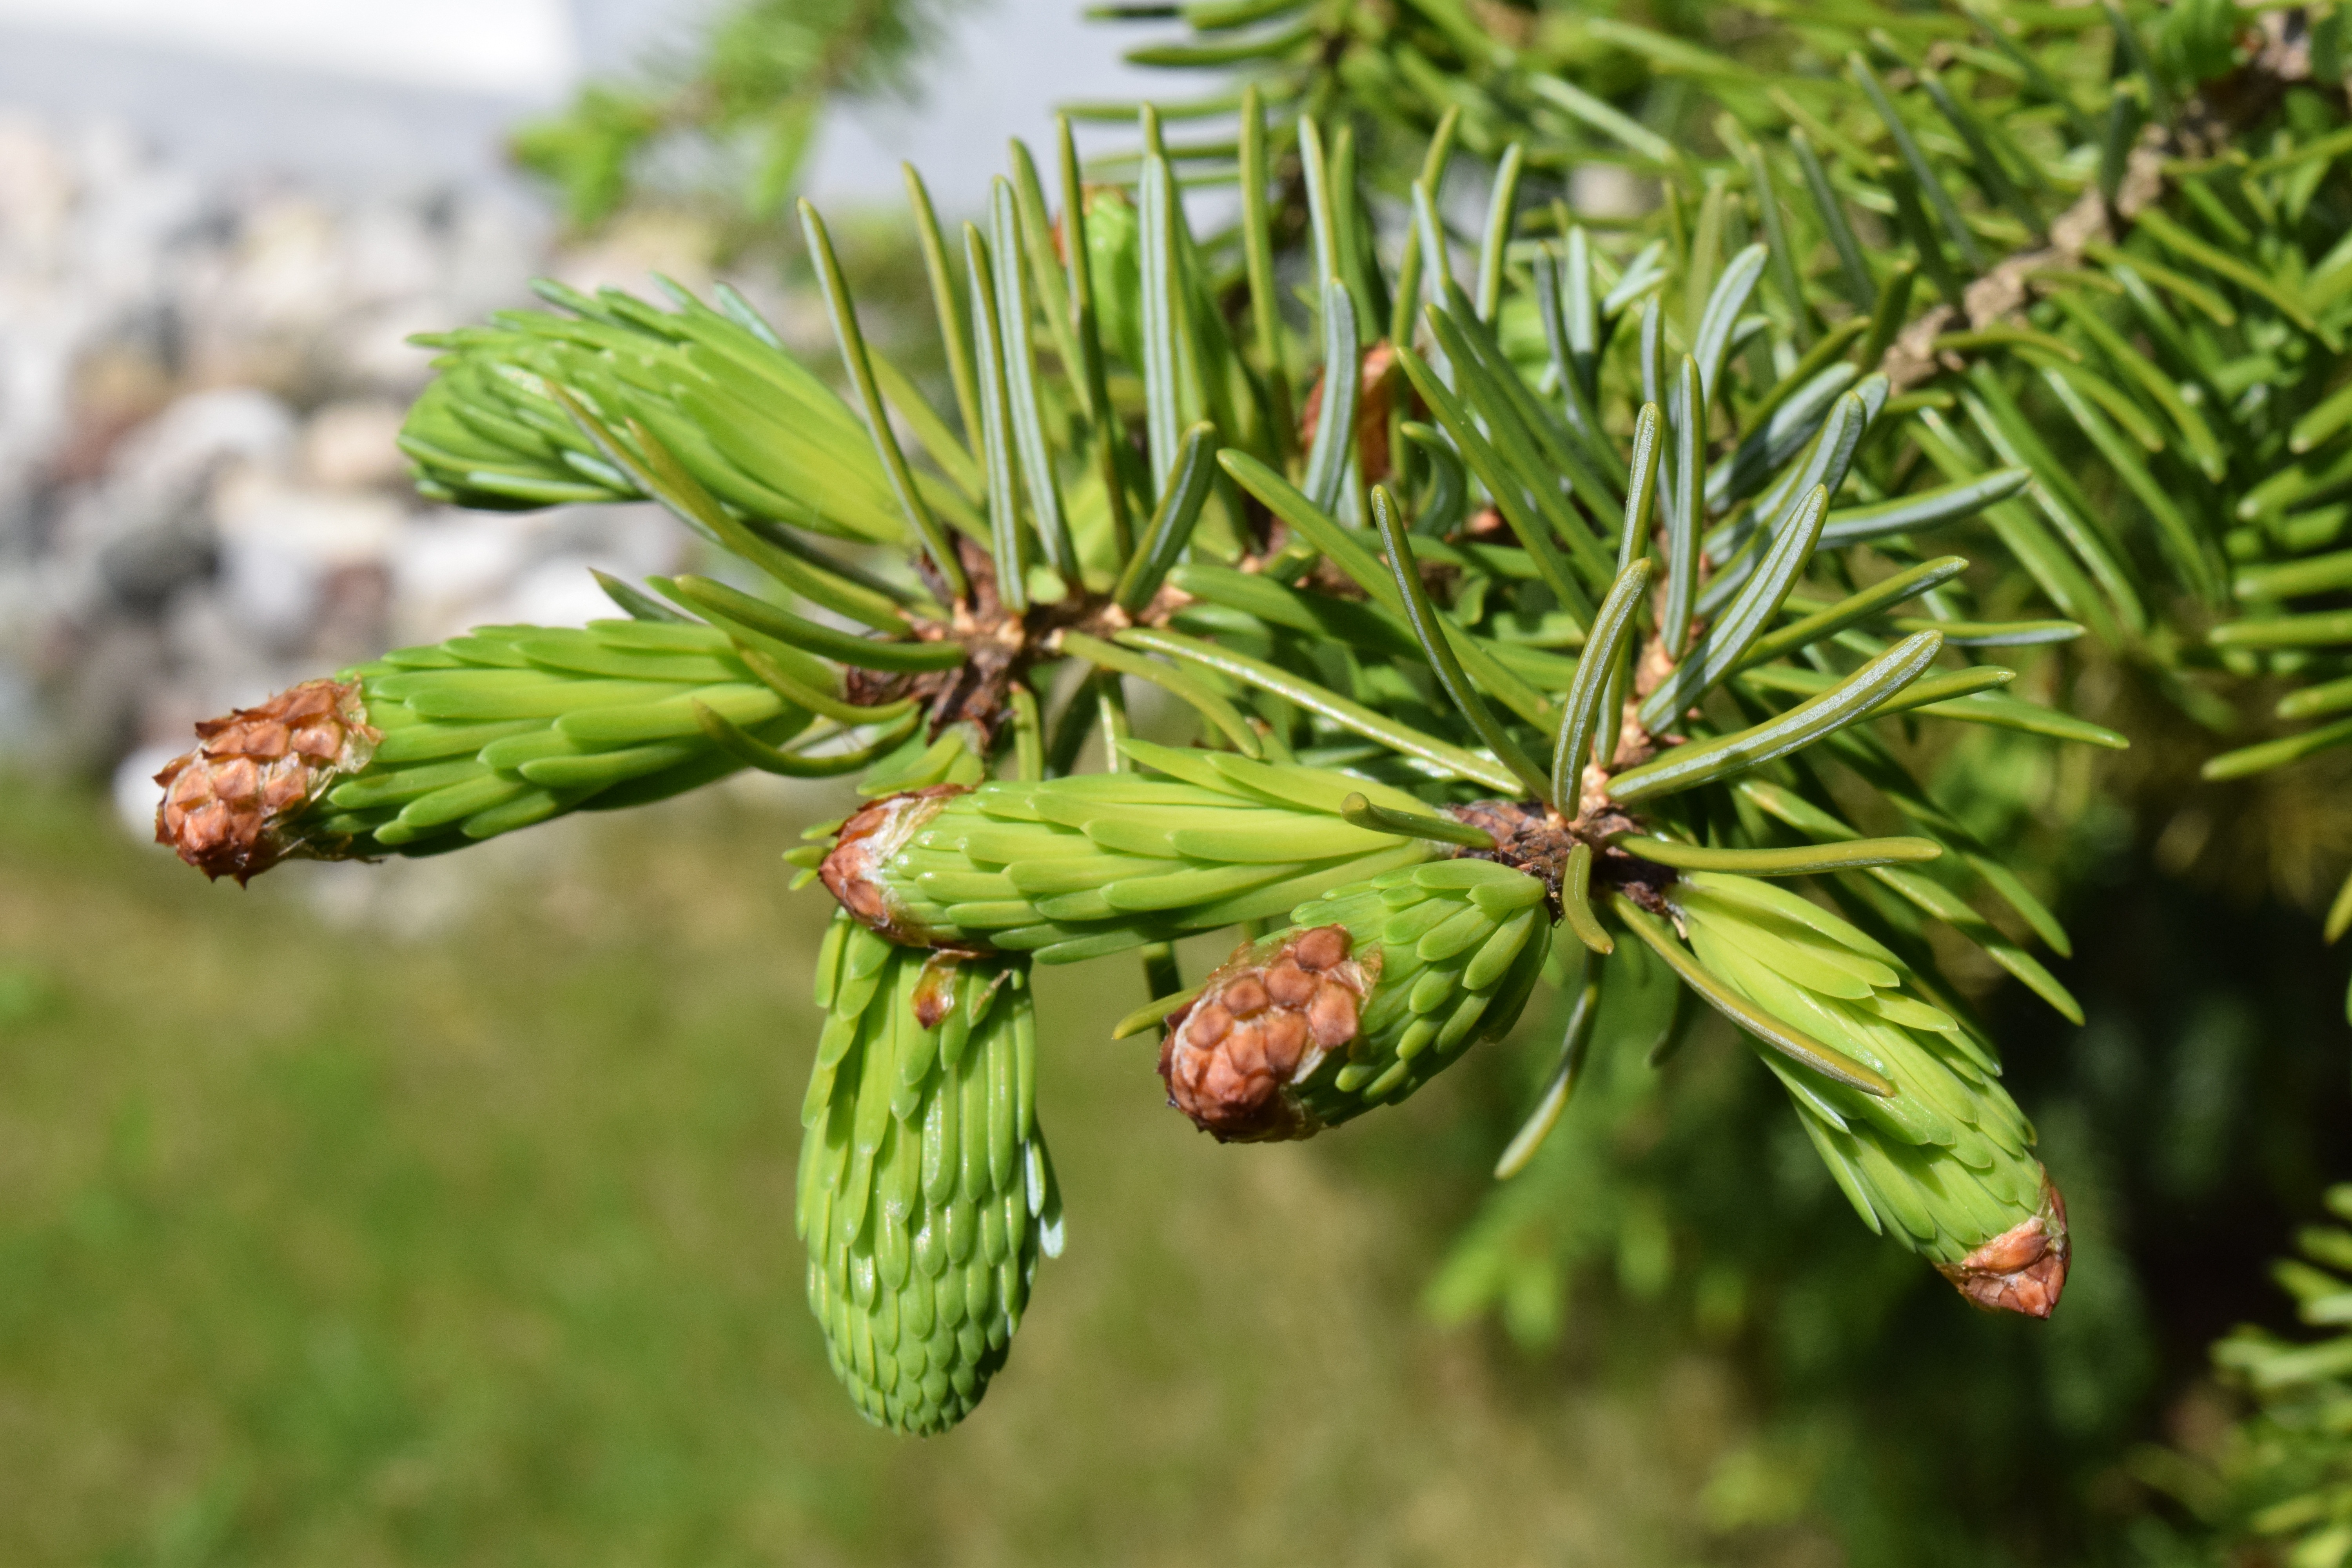
tree, branch, plant, sunshine, leaf, flower, young, spring, green, herb, evergreen, botany, fir, flora, conifer, spruce, shrub, needles, tender, larch, ecosystem, shoots, pine needles, flowering plant, pine family, woody plant, land plant